Duplex Cabaret Theatre

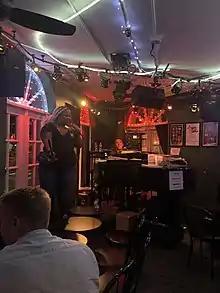
A Duplex bartender, Taylor-Rey “T-Rex” J’Vera, performs in the Piano Bar with Darius Frowner on the keys

It currently consists of a piano bar on the ground level that opens up to a patio café and a lounge bar upstairs leading to the cabaret theatre, also on the second floor. The piano bar features a regular lineup of piano players, singing bartenders, and open-mic events while the upstairs bar features dance music and drag performances. The cabaret theater hosts a variety of musical, theatre, and comedy performances.